Wife vs. Secretary

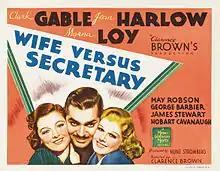
Lobby card

Wife vs. Secretary (or "Wife Versus Secretary") is a 1936 American romantic comedy drama film starring Clark Gable, Myrna Loy and Jean Harlow. Directed and co-produced by Clarence Brown, it was the fifth of six collaborations between Gable and Harlow and the fourth of seven between Gable and Loy. The screenplay was based on the short story of the same title by Faith Baldwin, published in "Cosmopolitan" magazine in May 1935. The screenplay was written by Norman Krasna, John Lee Mahin and Alice Duer Miller.